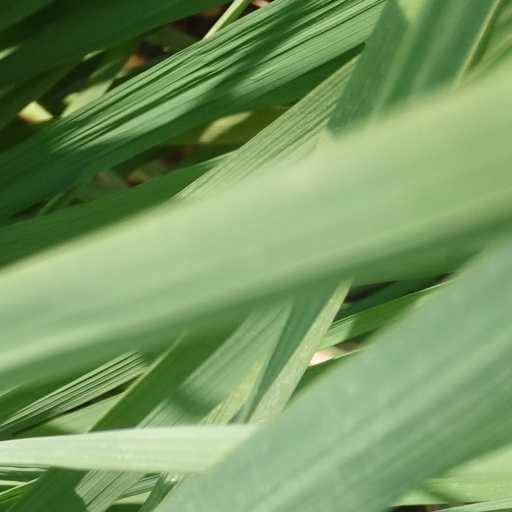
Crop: rice